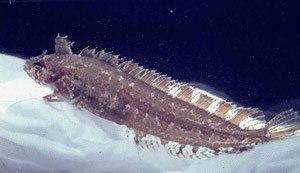
Les Clinidae sont une famille de poissons de l'ordre des Perciformes, faisant partie du groupe des blennies.